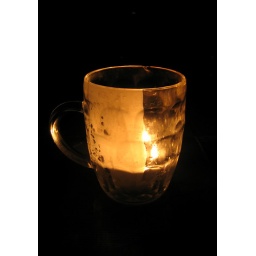
One of the many beer glass candles in strange little alcoves at Shunt underneath London Bridge train station.